Raymond Donoghue

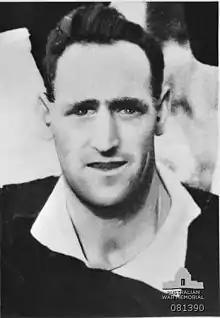
Raymond Donoghue

Raymond Tasman Donoghue GC (10 December 1920 – 29 April 1960) was an Australian tram driver posthumously awarded the George Cross for the gallantry he displayed in Hobart, Tasmania.